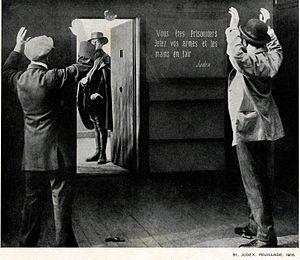
Image tirée du film Judex de Louis Feuillade
Judex est un film muet français en douze épisodes, réalisé par Louis Feuillade, sur un scénario de Louis Feuillade et Arthur Bernède.